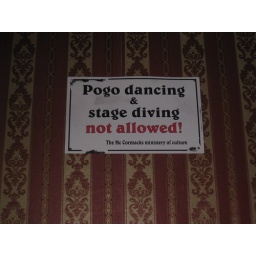
This sign on the wall at the venue put the kabosh on Vince's plans for the night. Photo by Kyle.